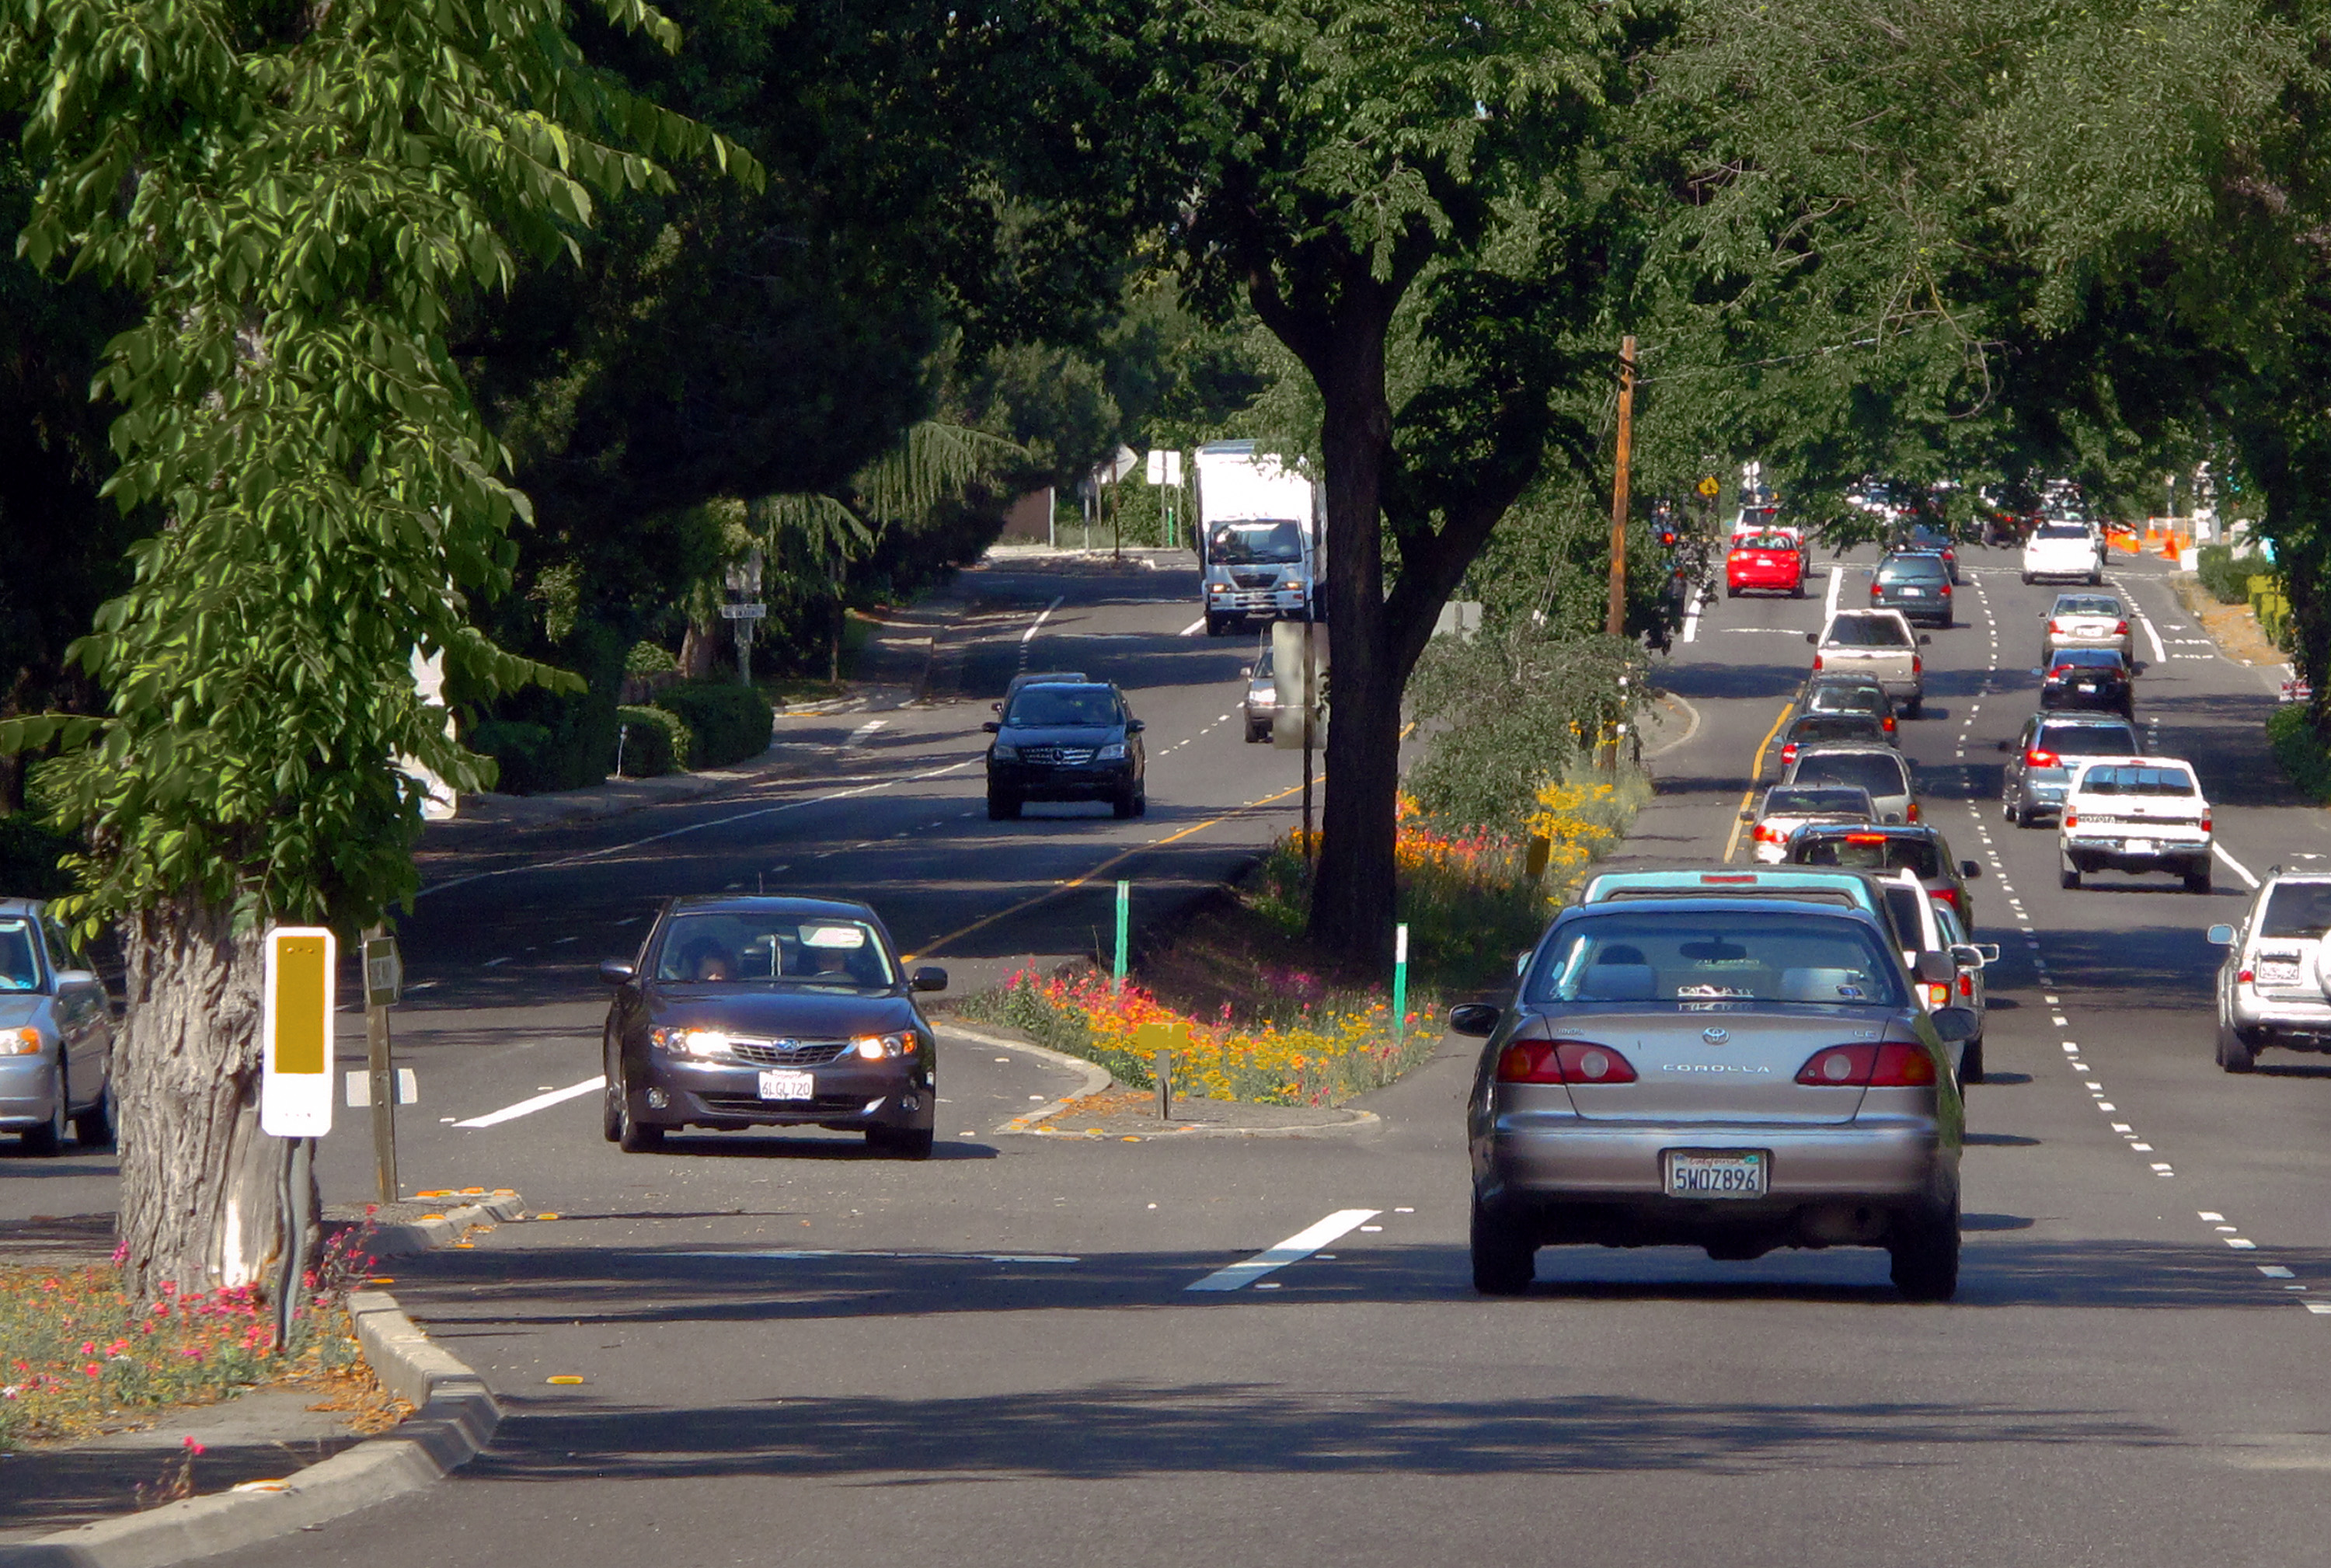
pedestrian, road, traffic, street, car, highway, city, vehicle, intersection, lane, parking lot, infrastructure, wildflowers, sacramento, fairoaks, publicworks, neighbourhood, road surface, residential area, controlled access highway, traffic congestion